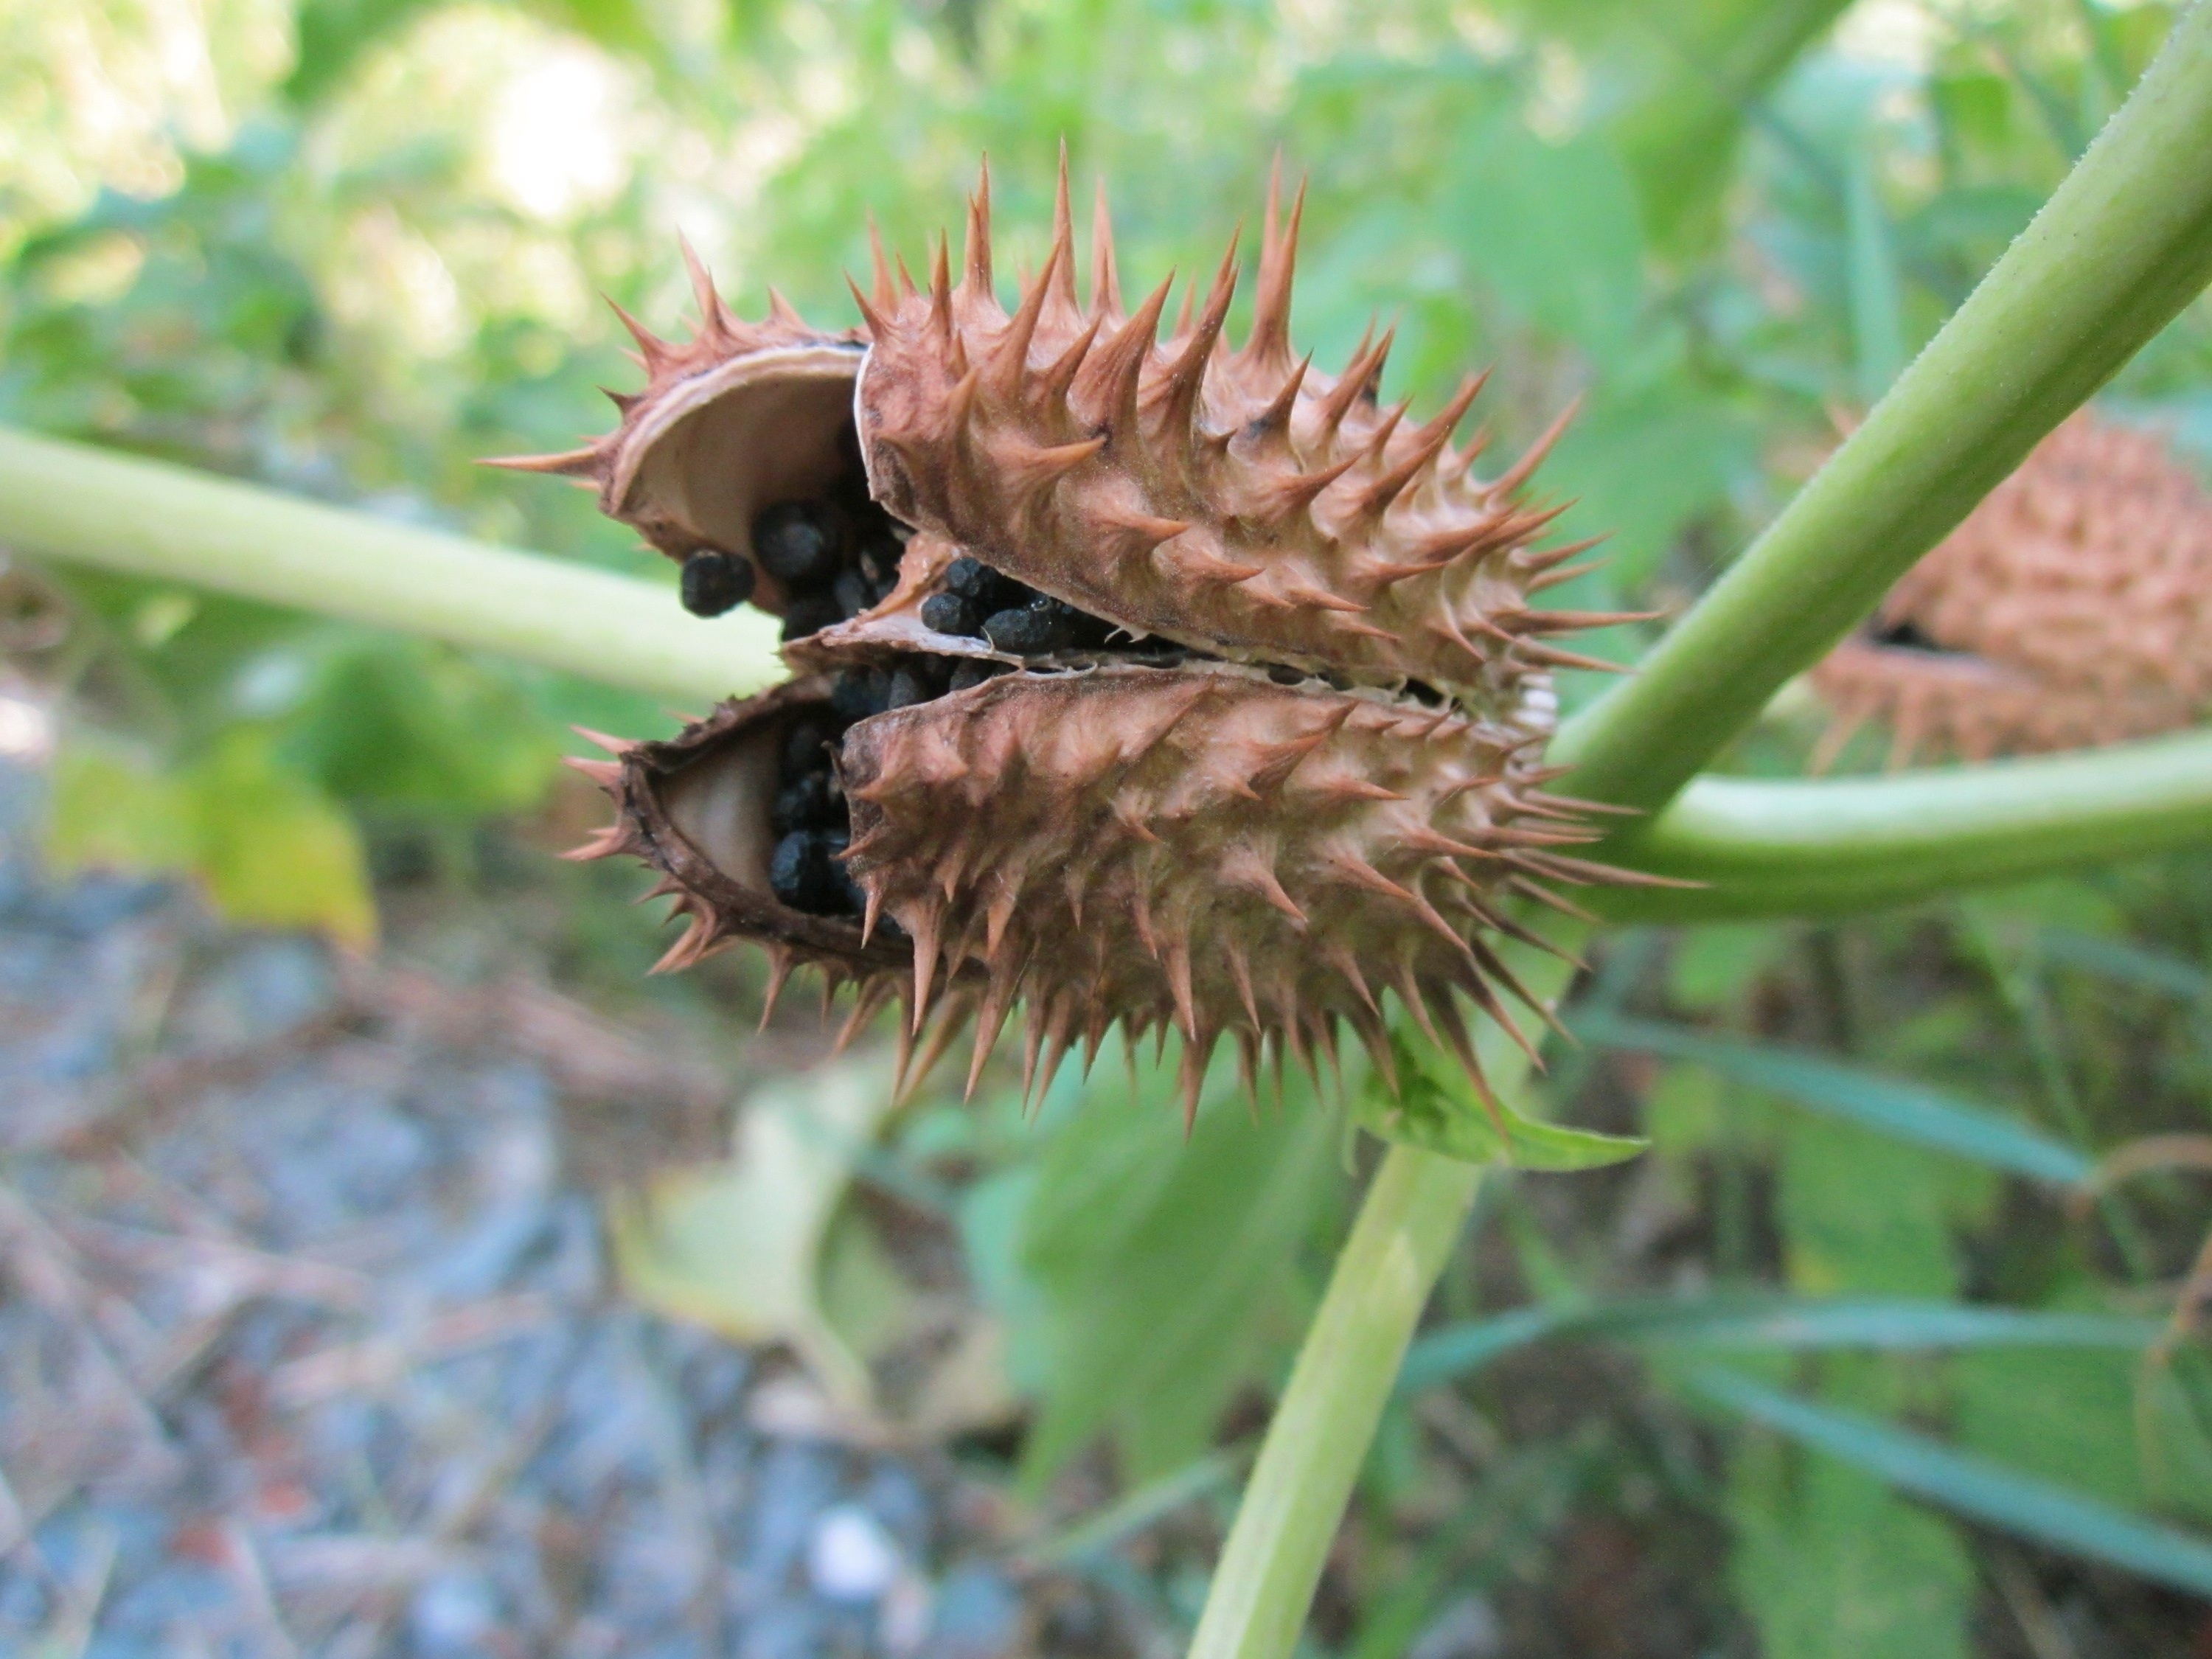
tree, plant, leaf, flower, food, produce, botany, flora, fauna, wildflower, weed, species, macro photography, poisonous, thorny, flowering plant, datura stramonium, jimson weed, land plant, thorns spines and prickles, devils snare